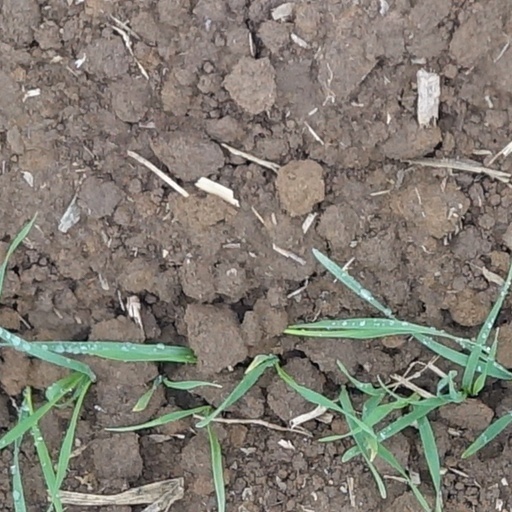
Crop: wheat